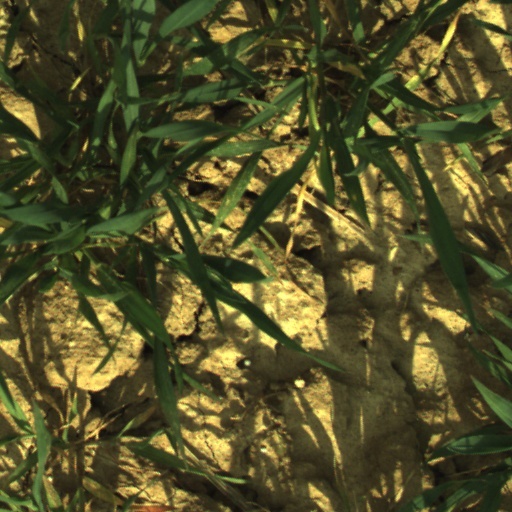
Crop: wheat